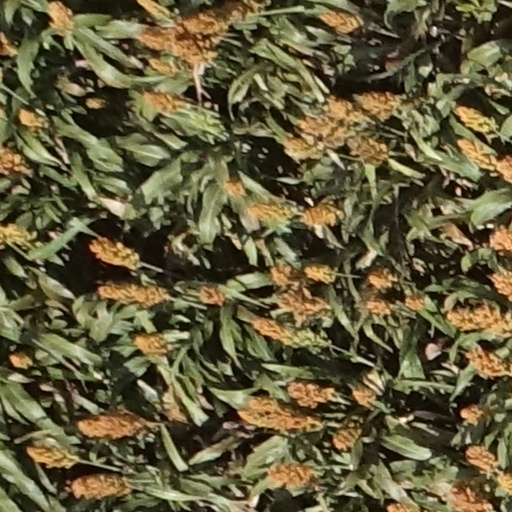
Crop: sorghum